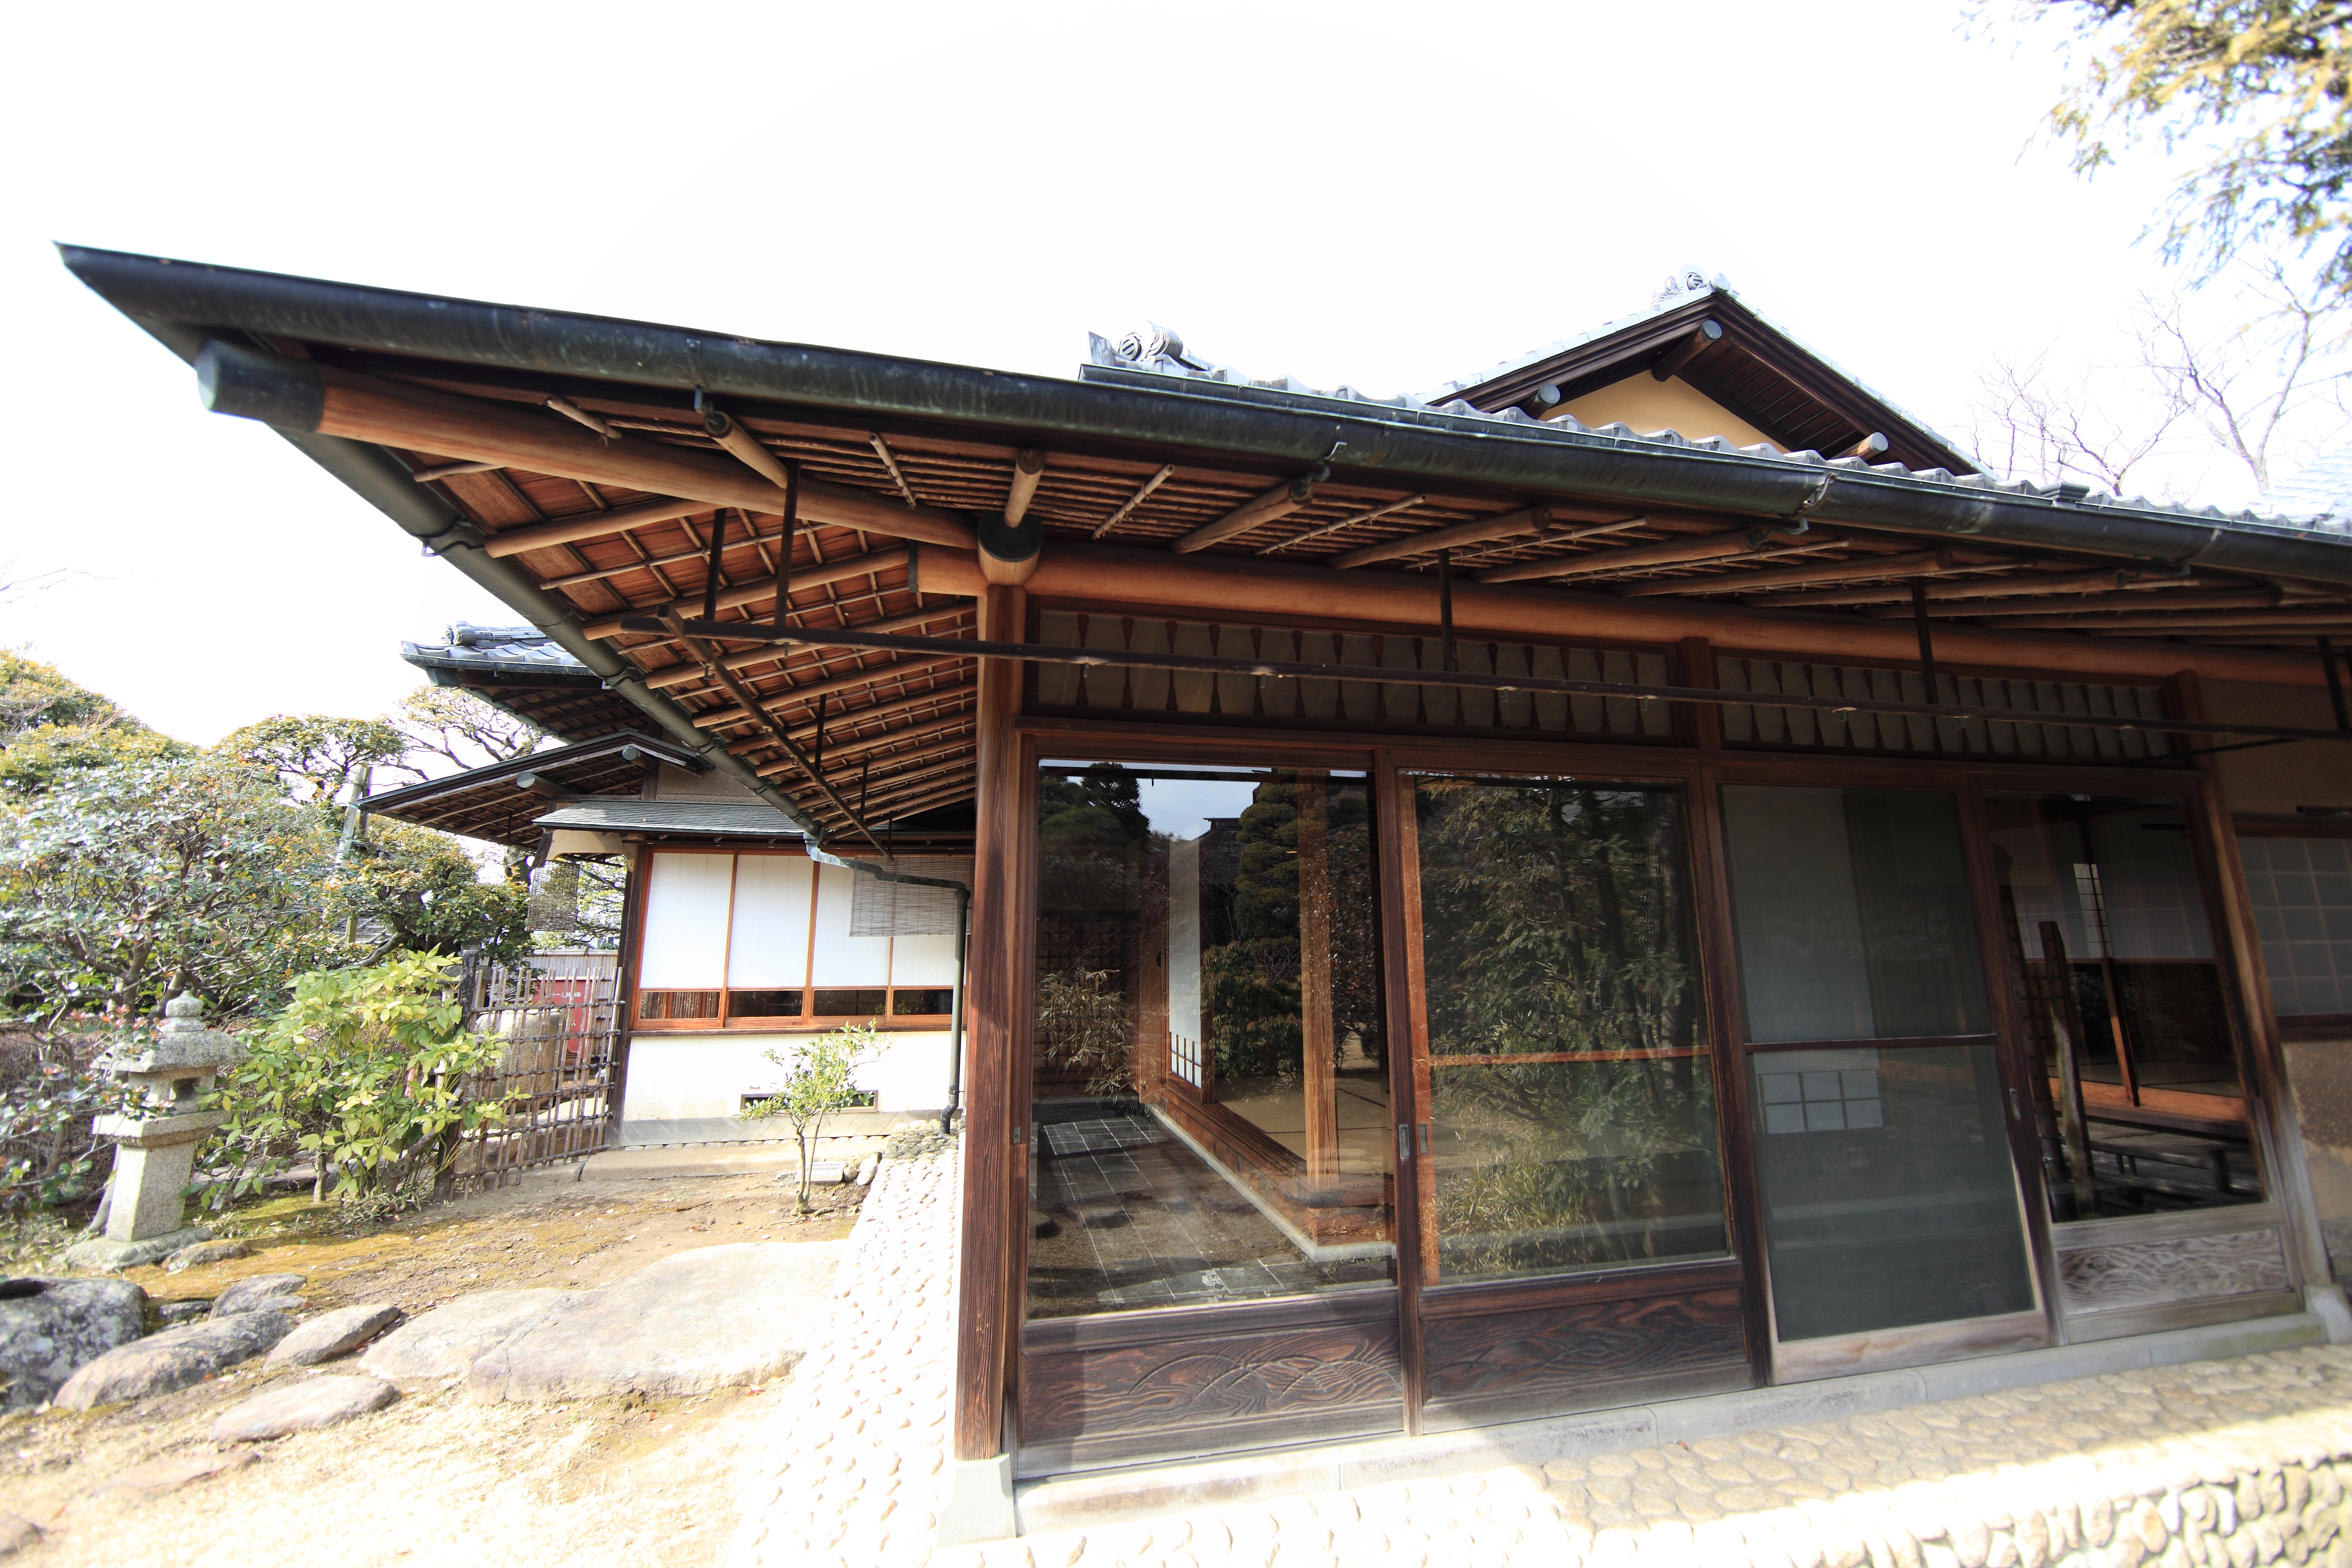
house, roof, home, high, museum, cottage, property, exterior, memorial, design, japanese, 5d, style, hires, markii, traditional, hi, res, resolution, saitama, hikigun, tohyama, kawajimamachi, pergola, real estate, outdoor structure